Arthur George Hooper

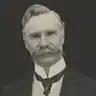
Arthur Hooper

Arthur George Hooper (30 January 1857 – 28 April 1940) was a British Liberal Party politician.